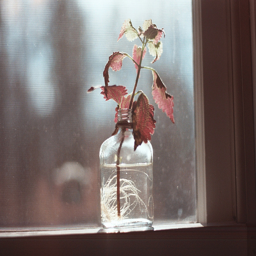
A plate in a glass vase on a window sill.
A pink leafed plant in a jar like vase sitting on a windowsill.
A flower or tree branch in a vase growing roots
A wilted flower sits in a clear glass jar.
Tree twig in glass bottle sitting on a window sill